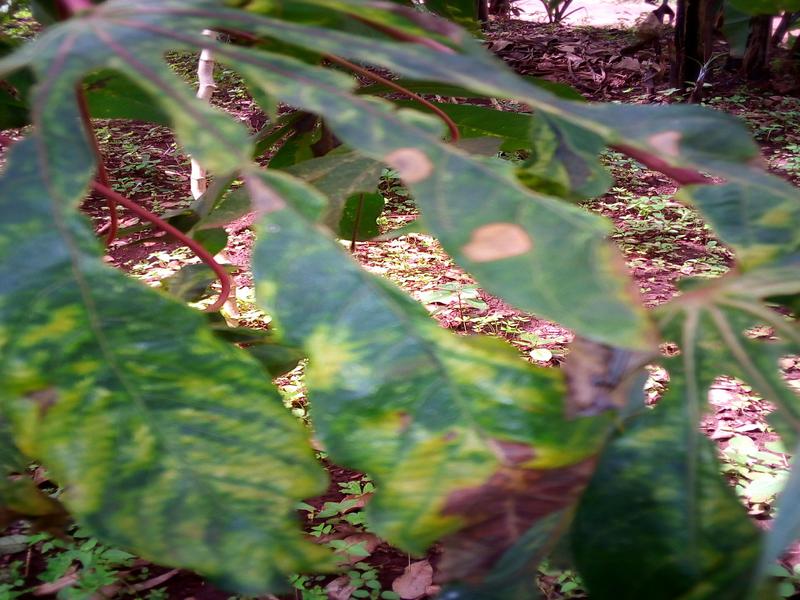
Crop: cassava
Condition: bacterial_blight